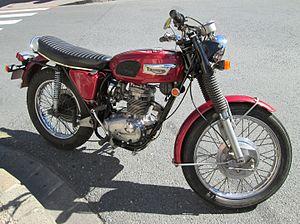
Triumph Trophy TR25W, monocylindre 4-T de 250 cm3. Modèle 1969. Les clignotants ne sont pas d'origine.